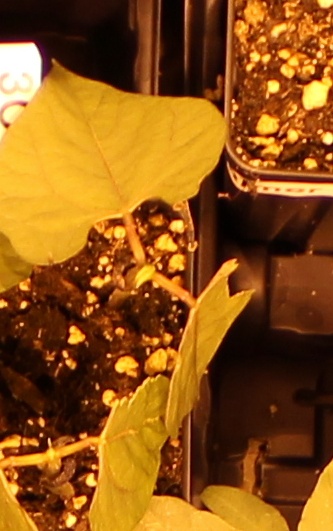
Label: Blackbean